Richard Luce (surgeon)

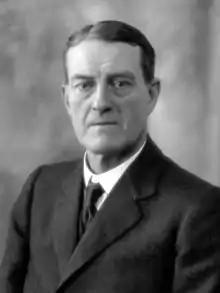
Sir Richard Harman Luce in 1928

Major General Sir Richard Harman Luce, (13 July 1867 – 21 February 1952) was a British surgeon, British Army officer and politician. During the First World War, he served as the Director of Medical Services of the Egyptian Expeditionary Force. He was elected MP for Derby in 1924.